Francis S. Bartow

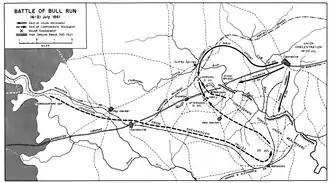
Map of the events of the battle

The Georgia General Assembly summoned delegates to a Secession Convention in Milledgeville which began January 16, 1861—with Bartow nominated for Chatham County's delegation. On May 28, 1861, elections were held to select representatives to the convention, and Bartow emerged as a delegate, along with John W. Anderson and A. S. Jones. Bartow however, was on military duty that day as Governor Joseph E. Brown had previously given orders to retake Fort Pulaski (located near the mouth of the Savannah River)—recently garrisoned by Federal military forces. Brown entrusted the task to Bartow and the Oglethorpe Light Infantry. Bartow's expedition successfully occupied the fort on June 15, largely due to his artillery under Col. Alexander Lawton.